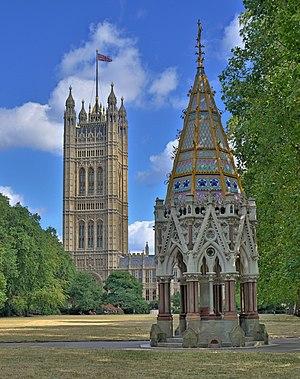
La Buxton Memorial Fountain est une fontaine située dans les Victoria Tower Gardens, à Londres.